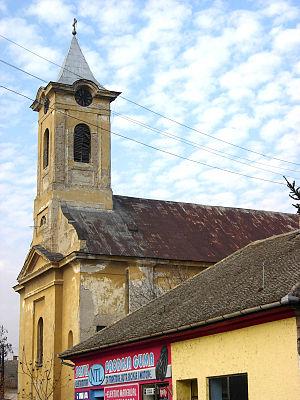
Le diocèse de Subotica est un diocèse catholique de rite romain ; il est situé en Serbie. Son siège est situé à Subotica, dans la province de Voïvodine. Il est actuellement administré par l'évêque János Pénzes.